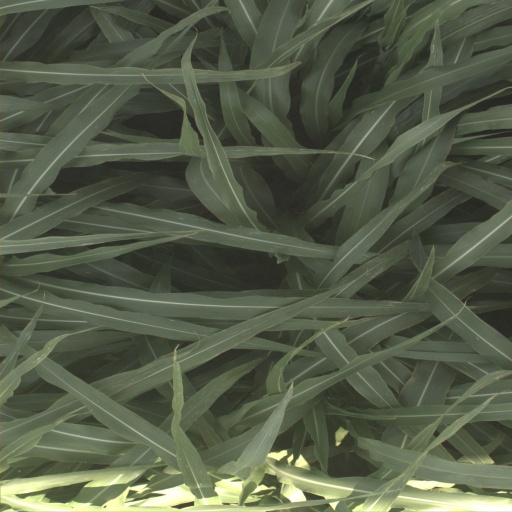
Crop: sorghum